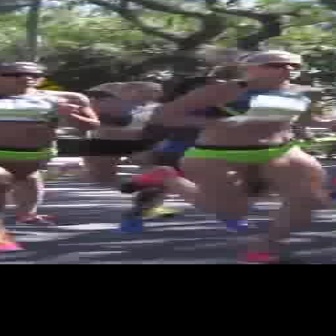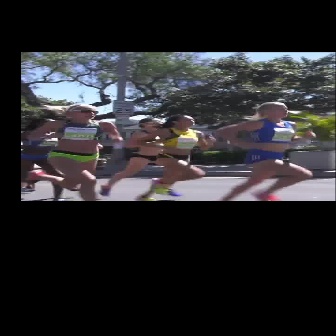
  Please identify the target specified by the bounding box [115,48,329,263] in the first image and locate it in the second image. Return the coordinates in [x_min,y_min,x_max,y_max] format.
Answer: [27,104,123,200]